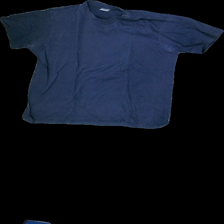
View: front
Type: T-shirt
Category: Men
Brand: Mywear (Ica)
Colors: Blue
Material: 100%cotton
Cut: Regular, C-collar
Size: L
Season: Autumn
Stains: Major
Price range: <50
Recommended usage: Export